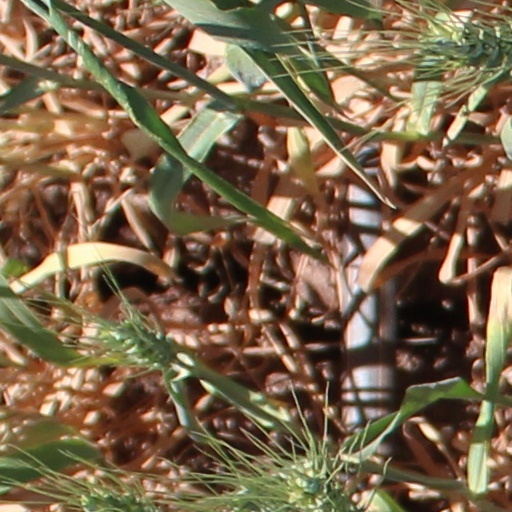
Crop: wheat